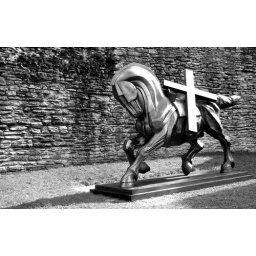
St George's Cross with Horse by Michael Sandle in black and white [Ludlow]